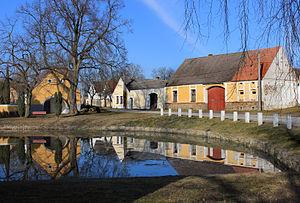
Újezdec est une commune du district de Jindřichův Hradec, dans la région de Bohême-du-Sud, en République tchèque. Sa population s'élevait à 70 habitants en 2020.